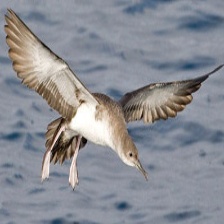
Species: BLACK VENTED SHEARWATER
Scientific name: PUFFINUS OPISTHOMELA